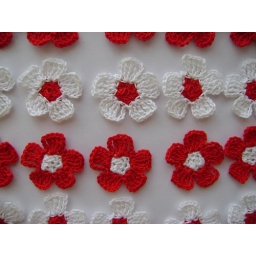
Hand crochet flowers-pansies in white and red cotton